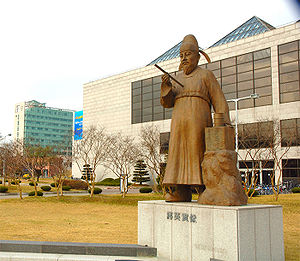
Sydkorea / Uddannelse
Forsiden af videnskabsbiblioteket, Daejeon campus af KAIST, med statuen af Jang Young Sil, en koreansk videnskabsmand.
Republikken Korea, også kaldet Sydkorea, er et land i Asien. Nordkorea er det eneste tilstødende land. Landet ligger på den sydlige del af den koreanske halvø mellem det Japanske Hav og det Gule Hav.